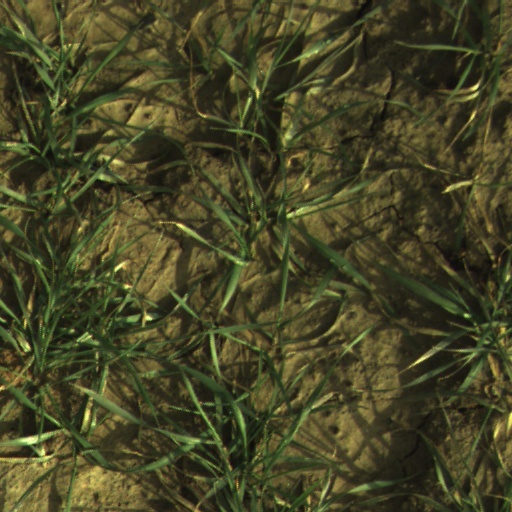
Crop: wheat